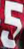
Number: 5